Wuzhong, Ningxia

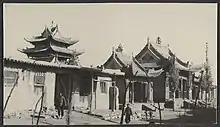
The entrance and minaret of the old Weizhou Grand Mosque during the 1930s

The region features many mosques with unique architecture and different styles everywhere. Wuzhong is one of the main settlements of Hui people in Ningxia. In 2019, there were 778,700 Hui people in the city, accounting for 54% of the total population of the city. Mosques are the main places for Hui people to worship and public activities, and play an important role for the Muslim population.